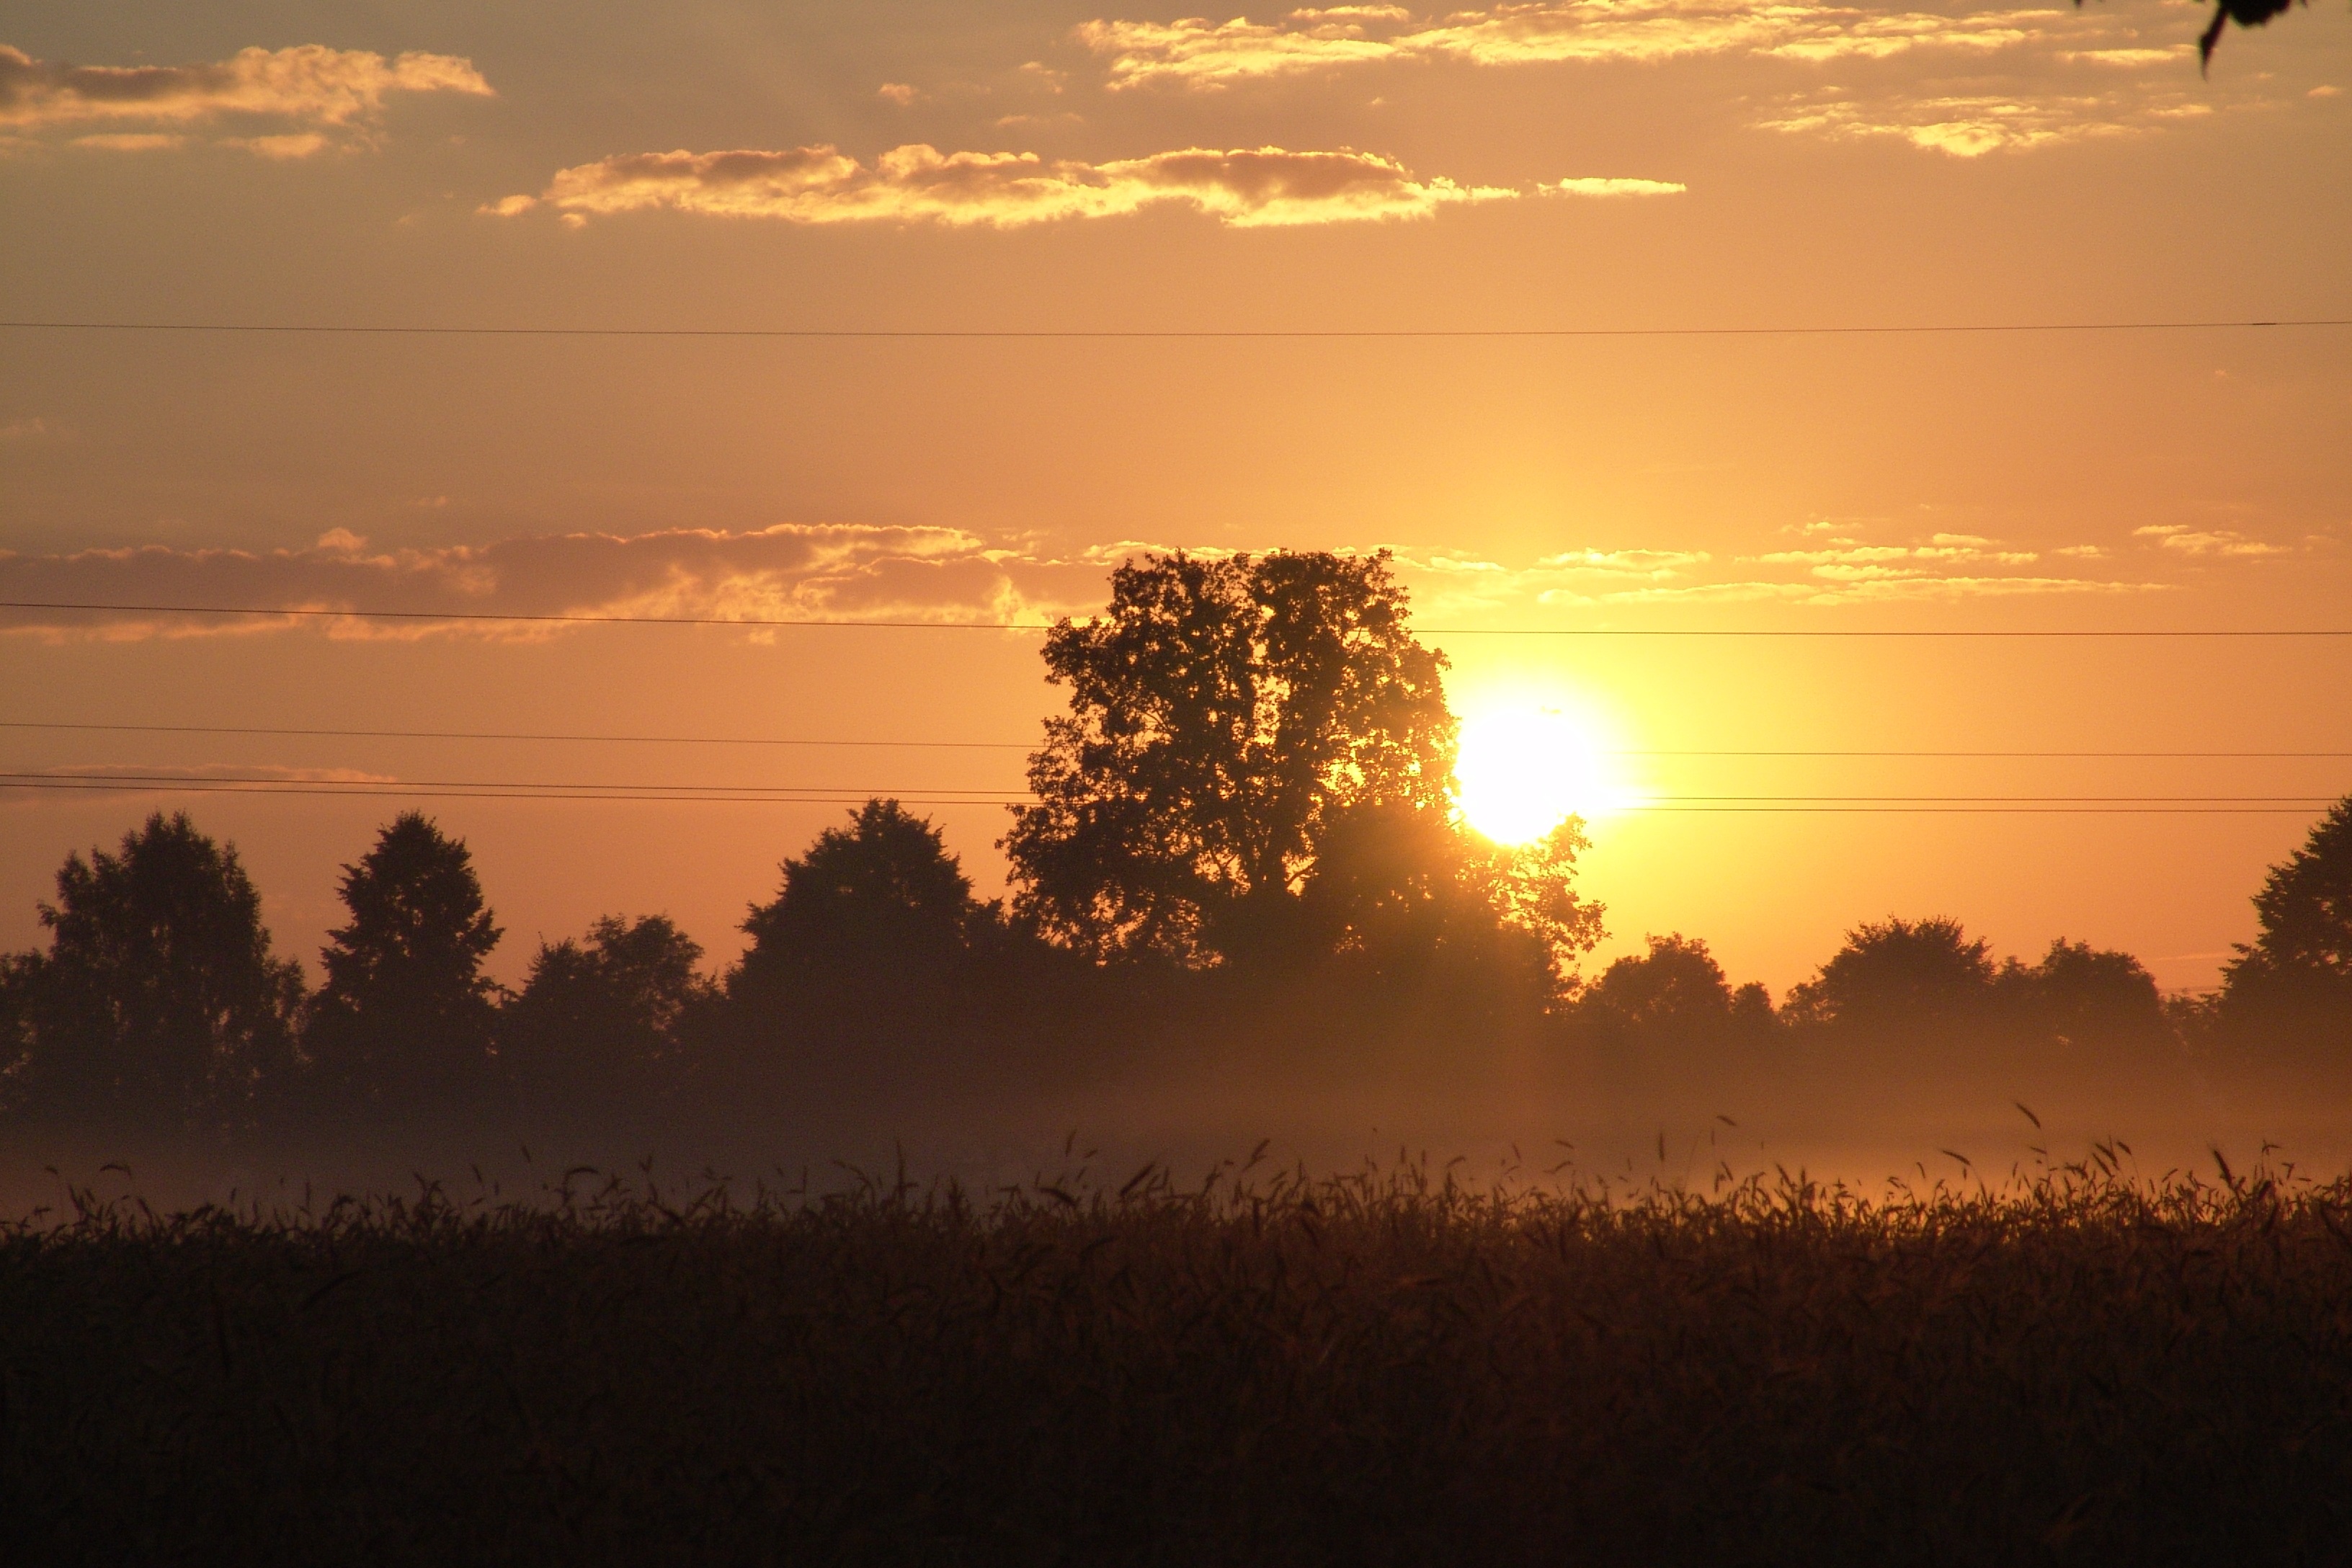
horizon, cloud, sky, sun, sunrise, sunset, field, prairie, sunlight, morning, view, dawn, atmosphere, summer, dusk, evening, afterglow, atmospheric phenomenon, red sky at morning